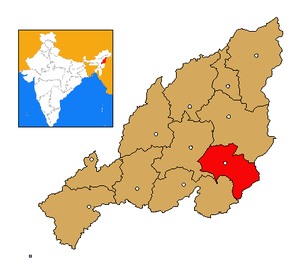
Le district de Kiphire est un district de l'état du Nagaland, en Inde.